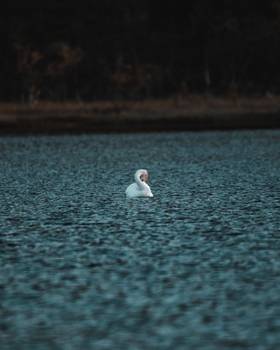
Label: No Watermark